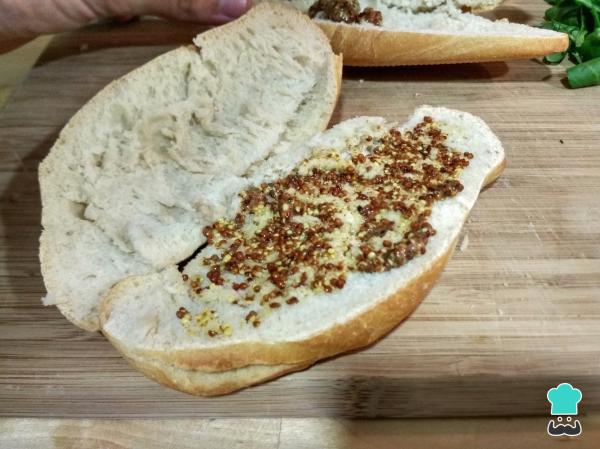
Mientras tanto, abrimos el pan y lo untamos con mostaza en grano. Este tipo de mostaza es un poco más picante que la normal y le da un sabor con carácter al sándwich de salchicha.También podéis utilizar pan de molde casero, que suele ser más tierno y encanta a los niños.